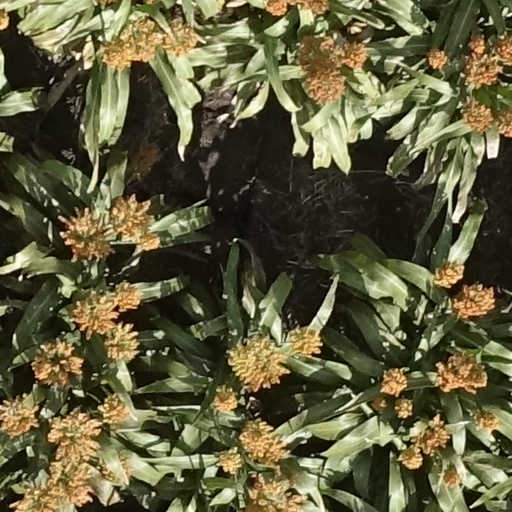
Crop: sorghum